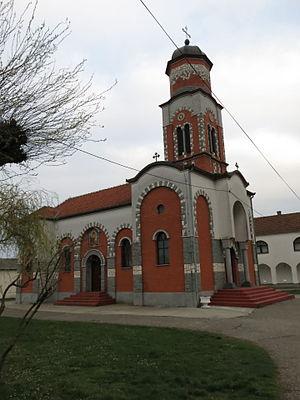
Ribari est une localité de Serbie située sur le territoire de la Ville de Šabac, district de Mačva. Au recensement de 2011, elle comptait 1 749 habitants.
L'éparchie de Šabac est une circonscription de l'Église orthodoxe serbe. Elle a son siège à Šabac et, en 2016, elle a à sa tête l'évêque Lavrentije.